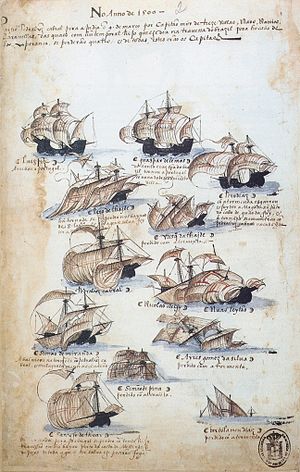
Pedro Álvares Cabral
Illustration af Cabrals skibe, fra Memória das Armadas, ca. 1568.
Pedro Álvares Cabral var en portugisisk opdagelsesrejsende. Han var den første europæer der gik i land i nutidens Brasilien.